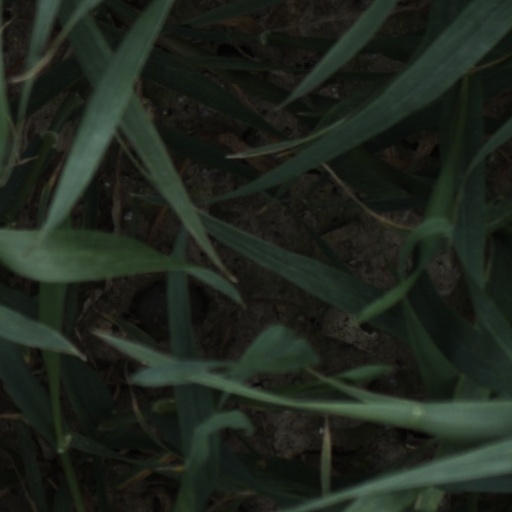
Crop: wheat